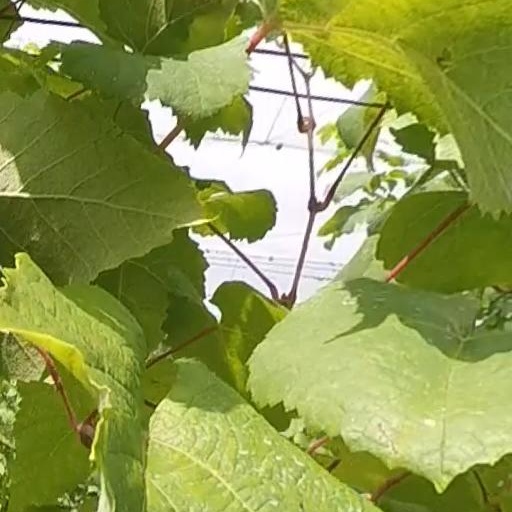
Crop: grape